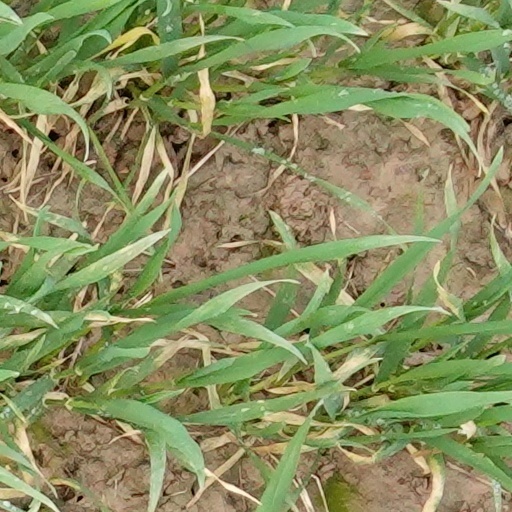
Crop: wheat